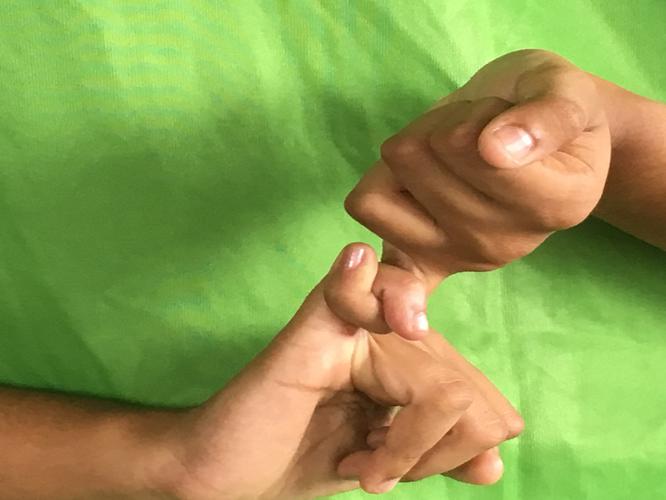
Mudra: Kilaka
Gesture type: double_hand